Hendrik Mäkeler

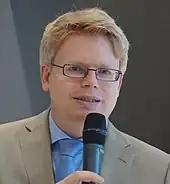
Hendrik Mäkeler, 2018

Hendrik Mäkeler (born 1979 in Rinteln) is a German numismatist.